Guelph Police Service

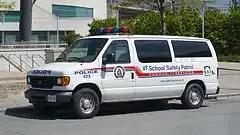
School safety patrol vehicle of the community services unit

The Guelph Police Service (GPS) is the police force for the city of Guelph, Ontario. The GPS was formed in 1827 with the founding of the city. The Guelph Police Service is the 14th largest municipal police service in Ontario with 331 members and serves a population of around 150,000. The Chief of Police is Gordon Cobey and the departmental headquarters are located at 15 Wyndham Street South. The force is governed by the Ontario "Police Services Act", under which a five-member civilian "police services board" is responsible for the Guelph Police.